Sabirabad (city)

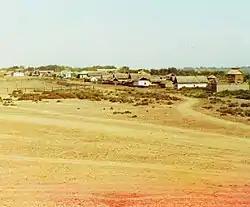
Sabirabad (Petropavlovka) .General view. Kura river from northwest.

The village began to develop in the early 20th century. On August 8, 1930, Petropavlovsk became the center of the district. On October 2, 1931, Sabirabad was renamed. In 1952, the settlement took its status as a city on December 4, 1959.